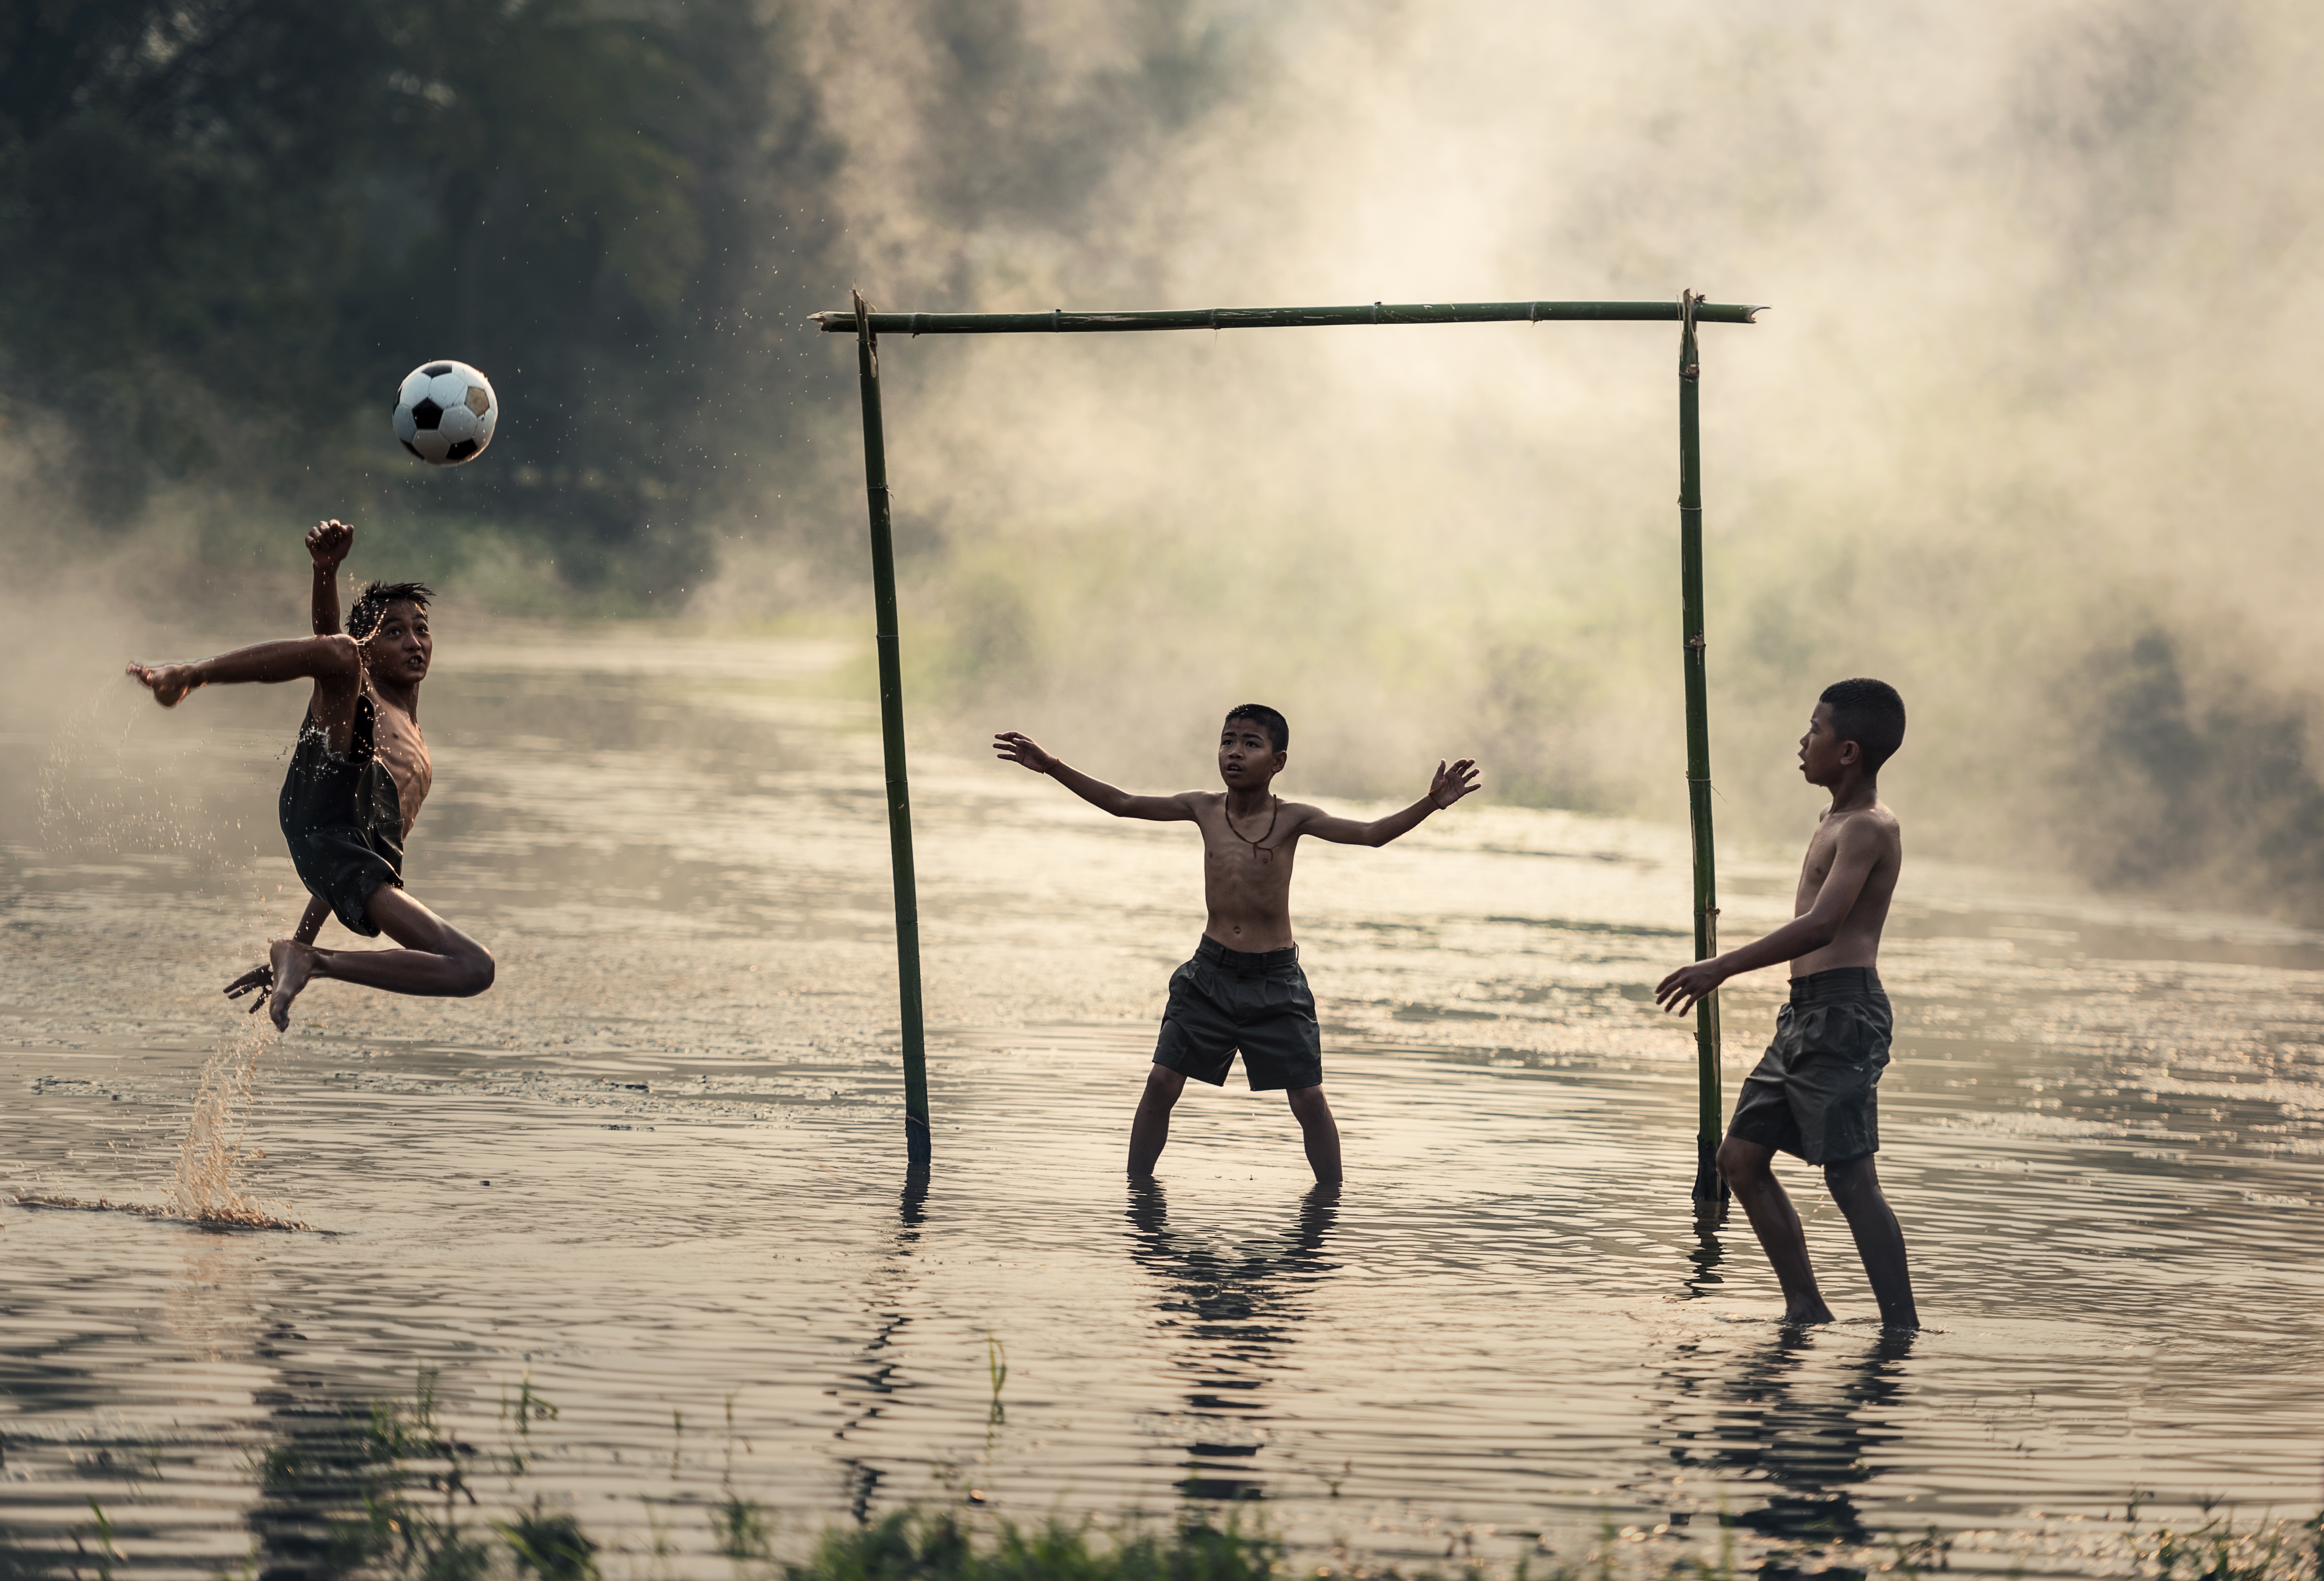
sea, outdoor, light, play, countryside, jump, summer, motion, green, action, park, dust, dirty, exercise, football, goal, friend, thailand, playful, the country, vietnamese, competition, outside, kids, team, happy, sports, boys, cambodia, little, rays, rush, brazil, laos, enjoy, kick, hero, fluent, indonesian, africans, the ball, myanmar burma, pathetic, the game, physical fitness, of poverty, country malaysia, outside of the house, the activity